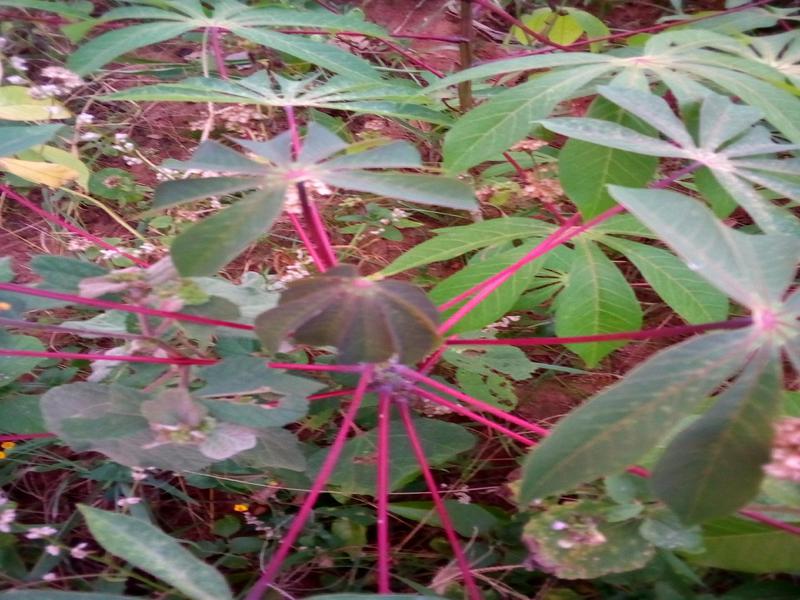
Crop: cassava
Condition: healthy